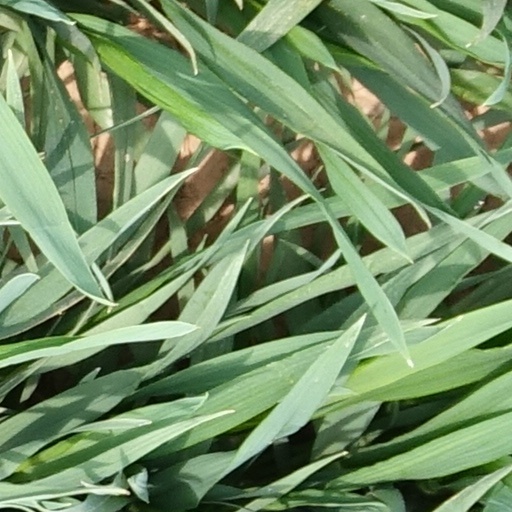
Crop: wheat